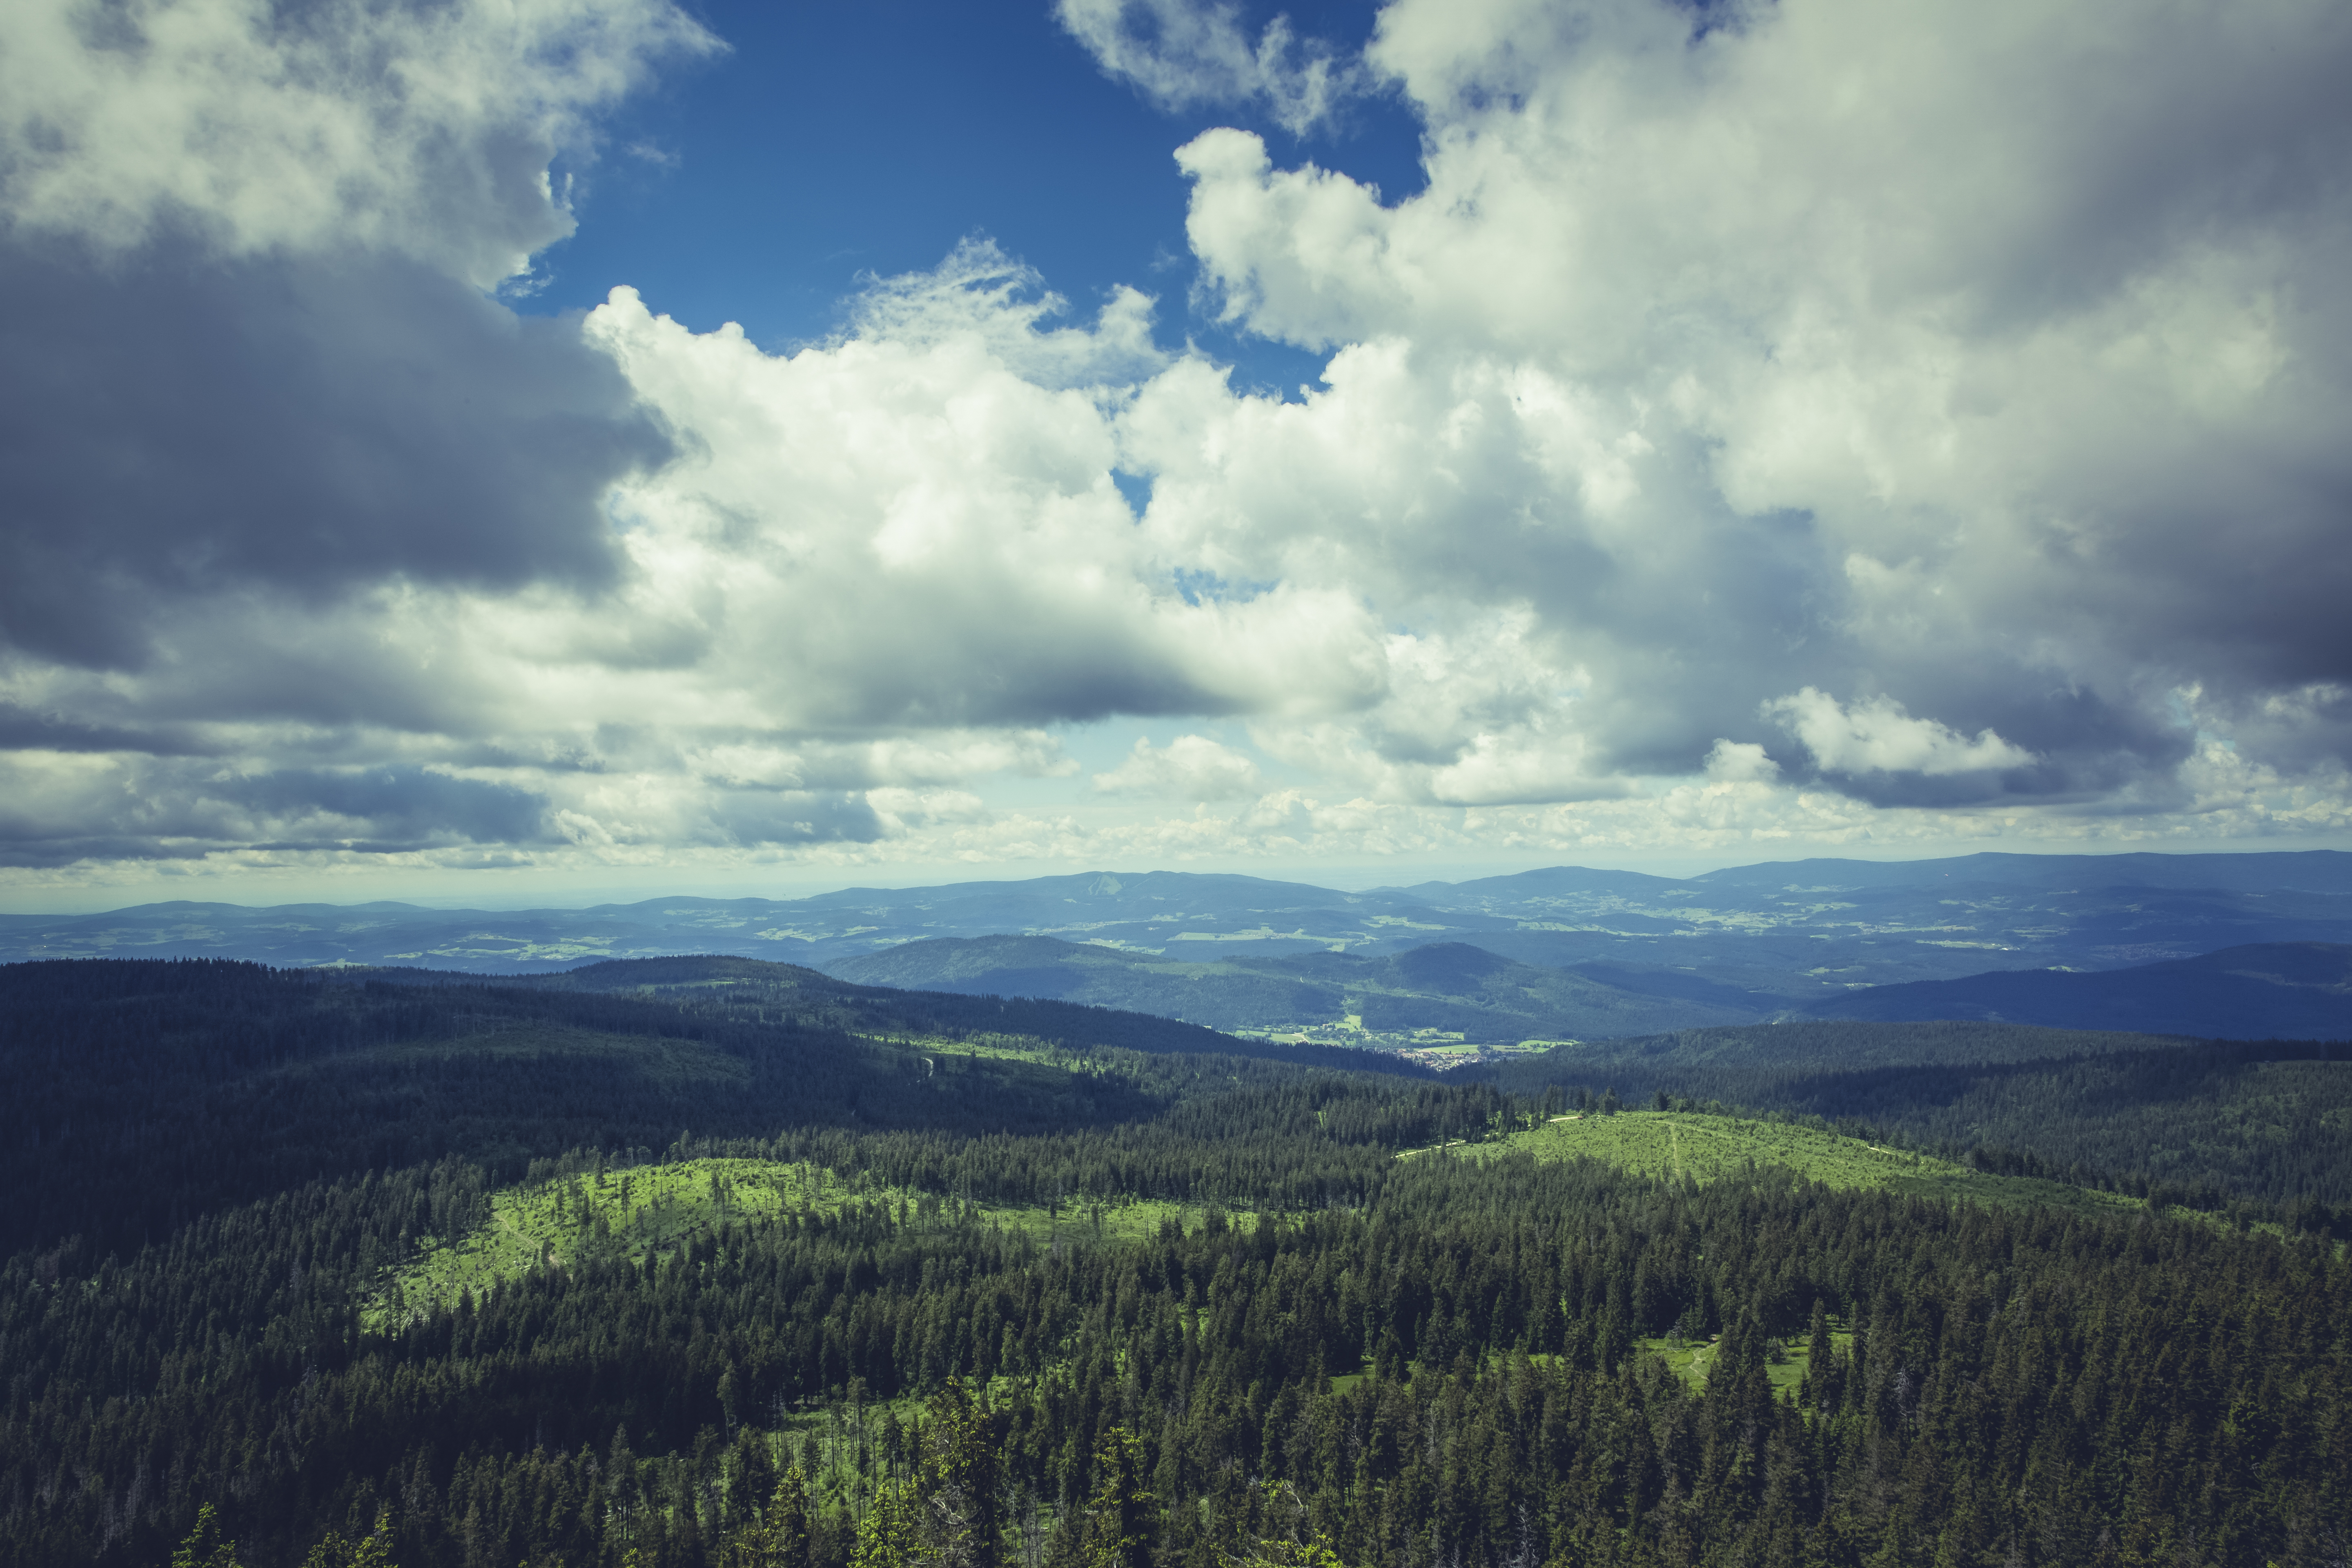
landscape, tree, nature, forest, grass, horizon, wilderness, mountain, cloud, sky, field, meadow, sunlight, morning, hill, mountain range, idyllic, scenic, scenery, plain, trees, outdoors, clouds, daylight, mountains, grassland, plateau, habitat, loch, highlands, destination, rural area, nature park, meteorological phenomenon, geographical feature, atmospheric phenomenon, mountainous landforms